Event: Nepal Earthquake
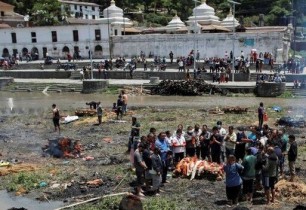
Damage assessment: damage